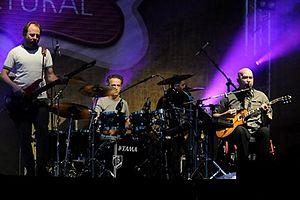
Os Paralamas do Sucesso est un groupe de rock brésilien, formé à Seropédica en 1977 et toujours actif en 2009. Avec Titãs, Legião Urbana et Barão Vermelho, il est considéré comme l'un des piliers de ce genre musical au Brésil. Cependant, son style musical inclut des rythmes reggae, ska et latins.